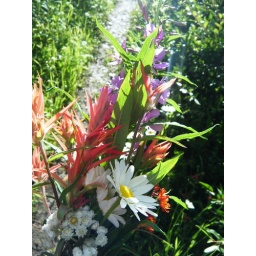
a variety of flowers you may find in the rockie mountains